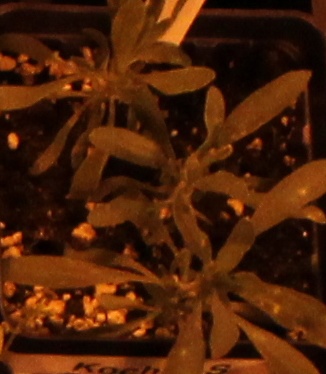
Label: Kochia